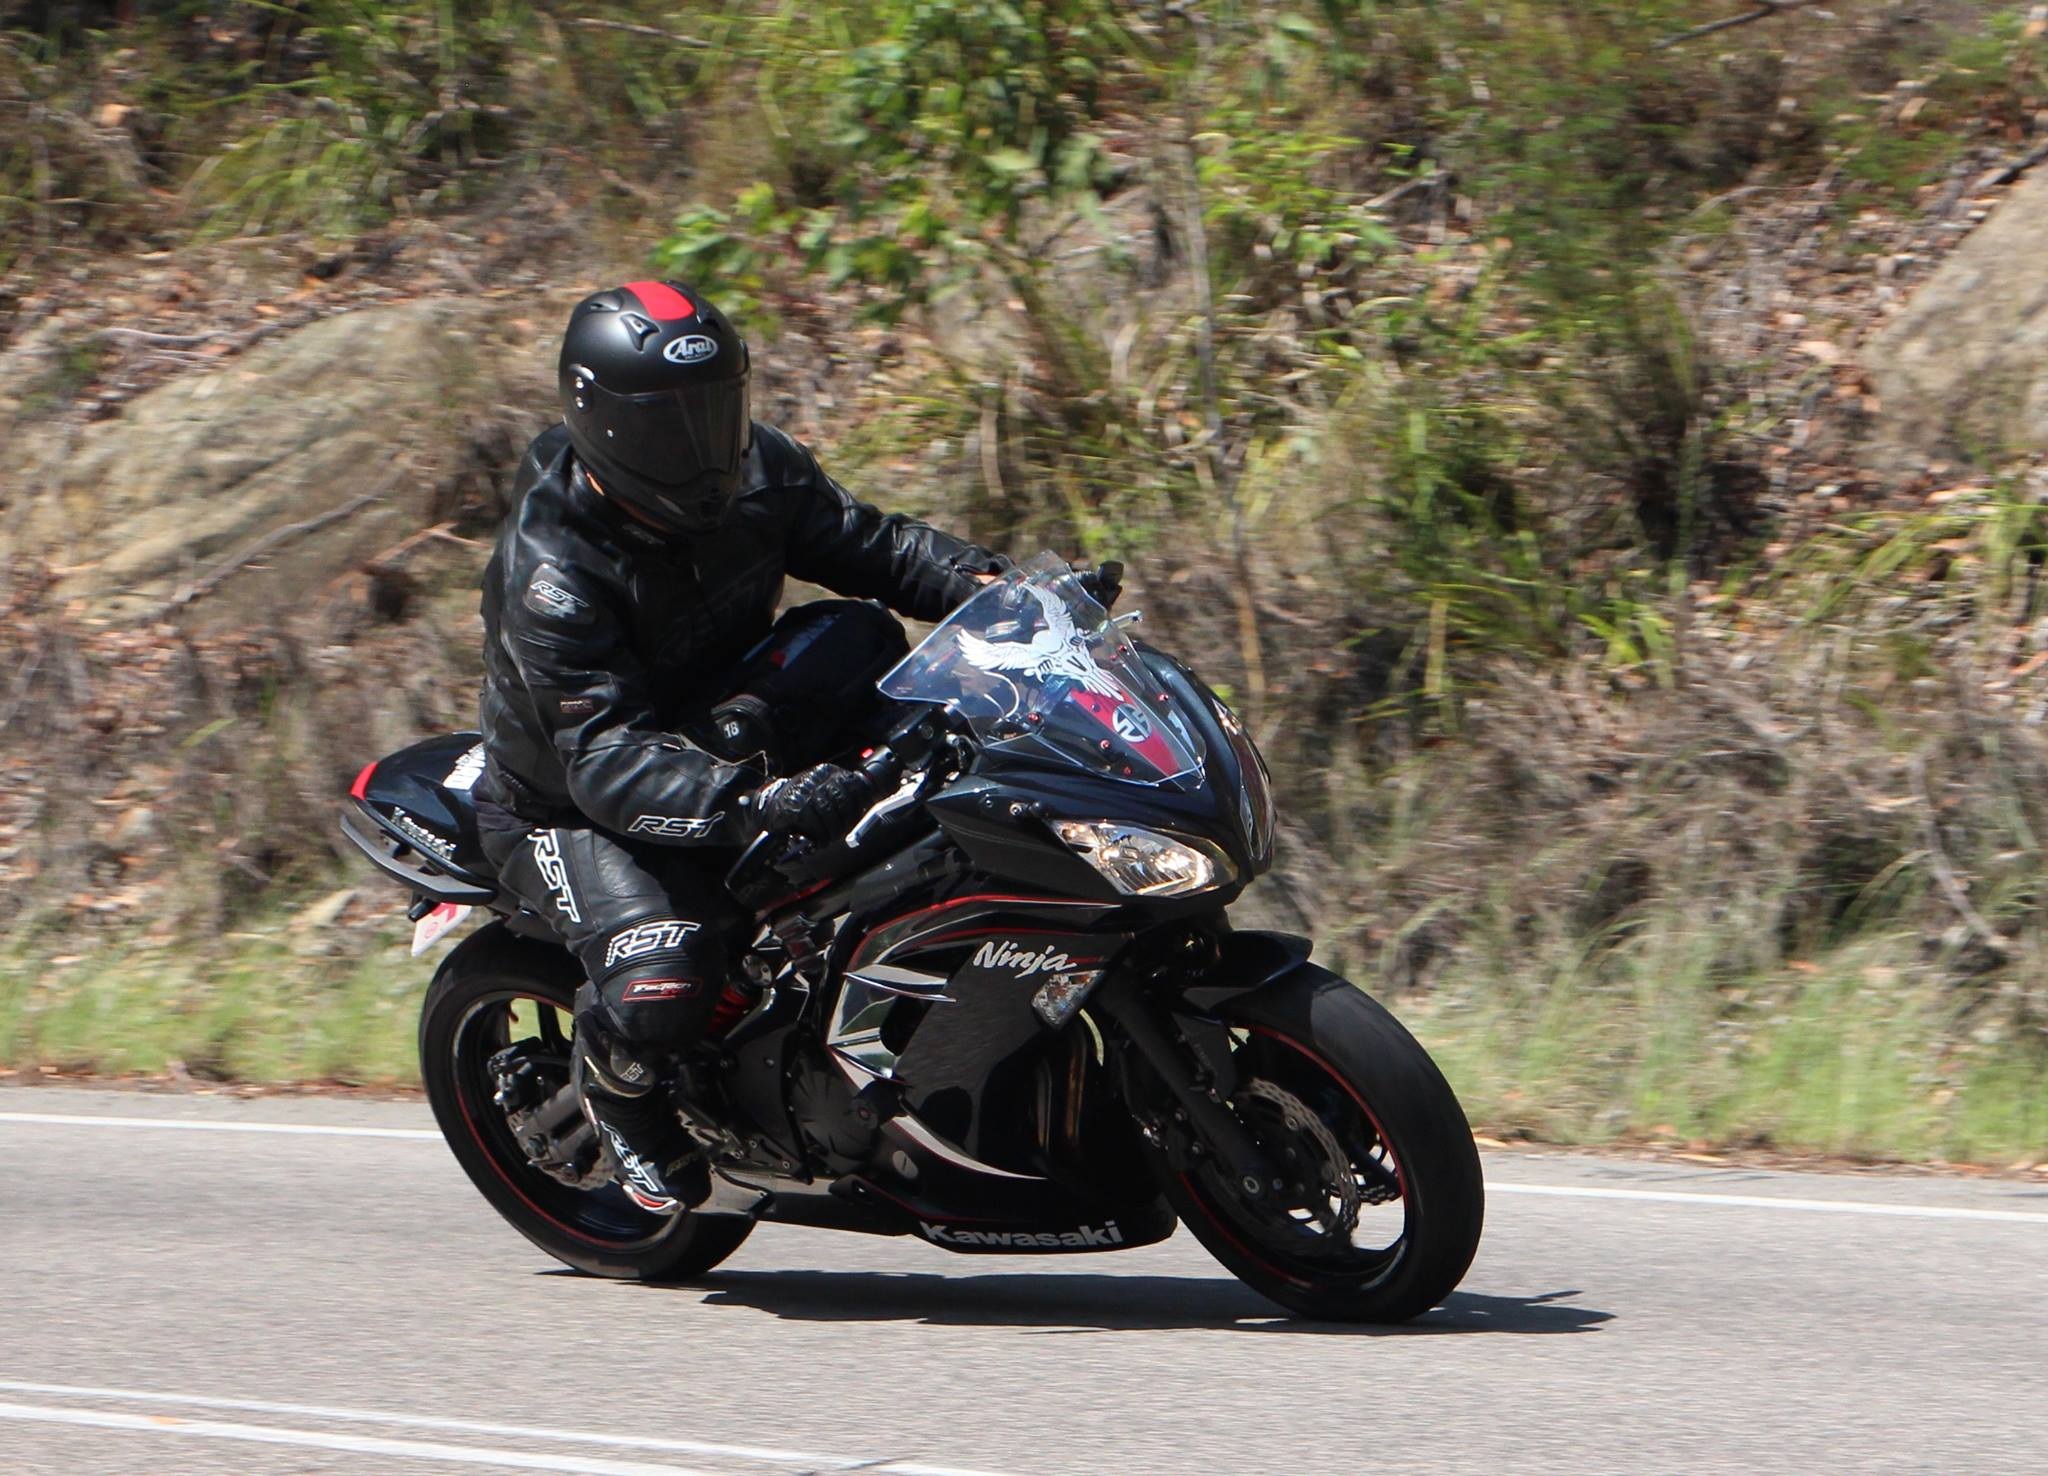
car, vehicle, gear, motorcycle, speed, honda, biker, motorcycling, land vehicle, road racing, automobile make